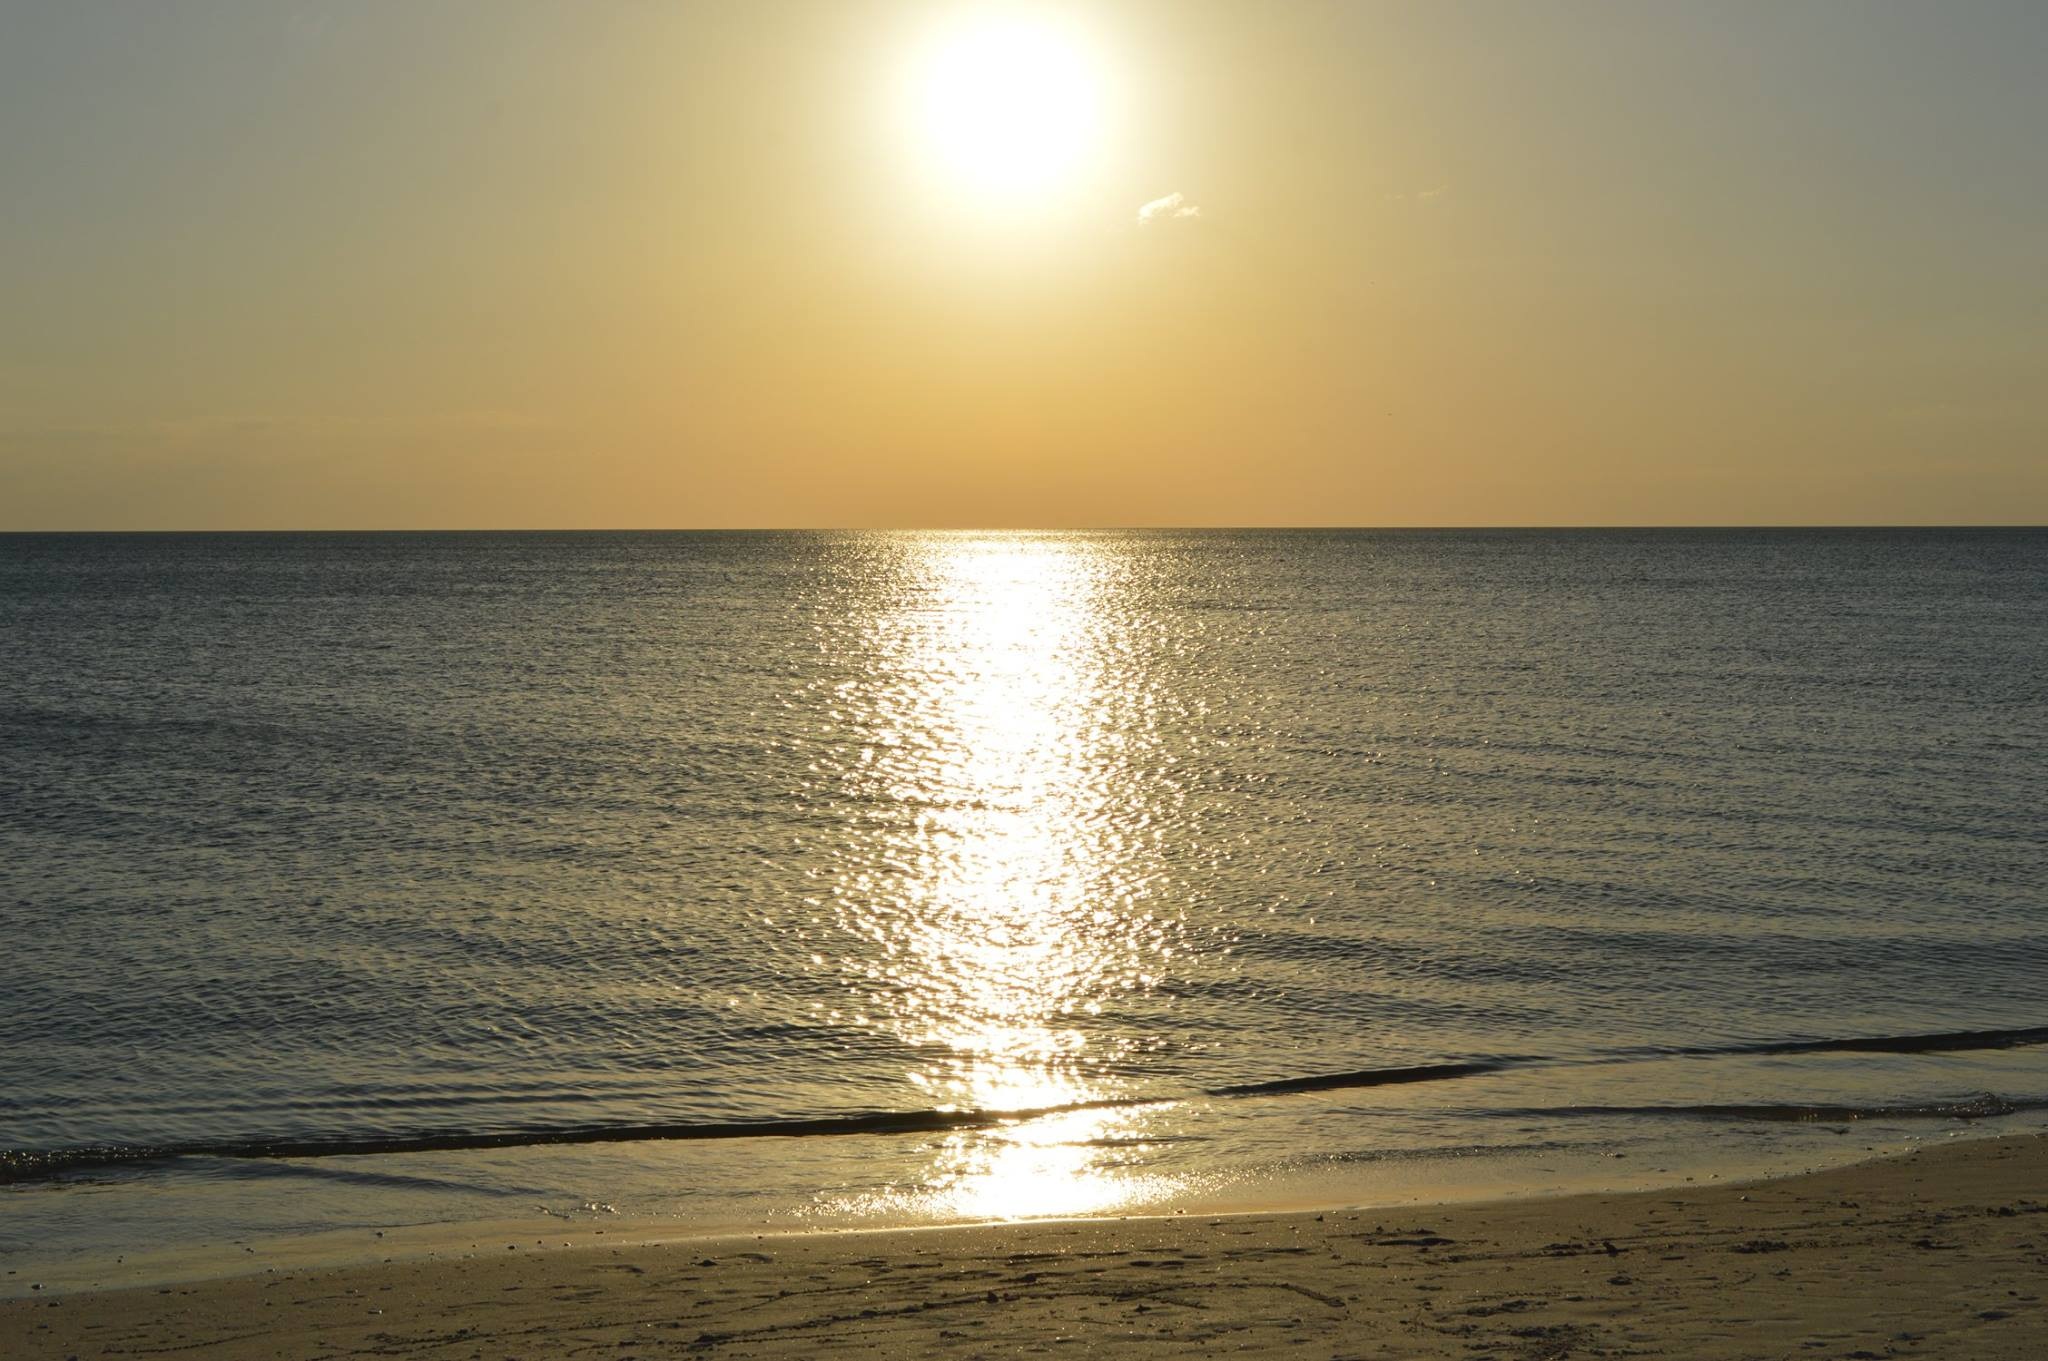
beach, sea, coast, water, sand, ocean, horizon, sun, sunrise, sunset, sunlight, morning, shore, wave, dawn, travel, dusk, evening, reflection, body of water, beach sunset, wind wave